Rustlers of the Badlands

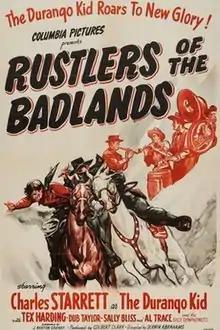

Rustlers of the Badlands is a 1945 American Western film directed by Derwin Abrahams and starring Charles Starrett, Carla Balenda and Dub Taylor. This was the fourth of 65 films in the "Durango Kid" series.